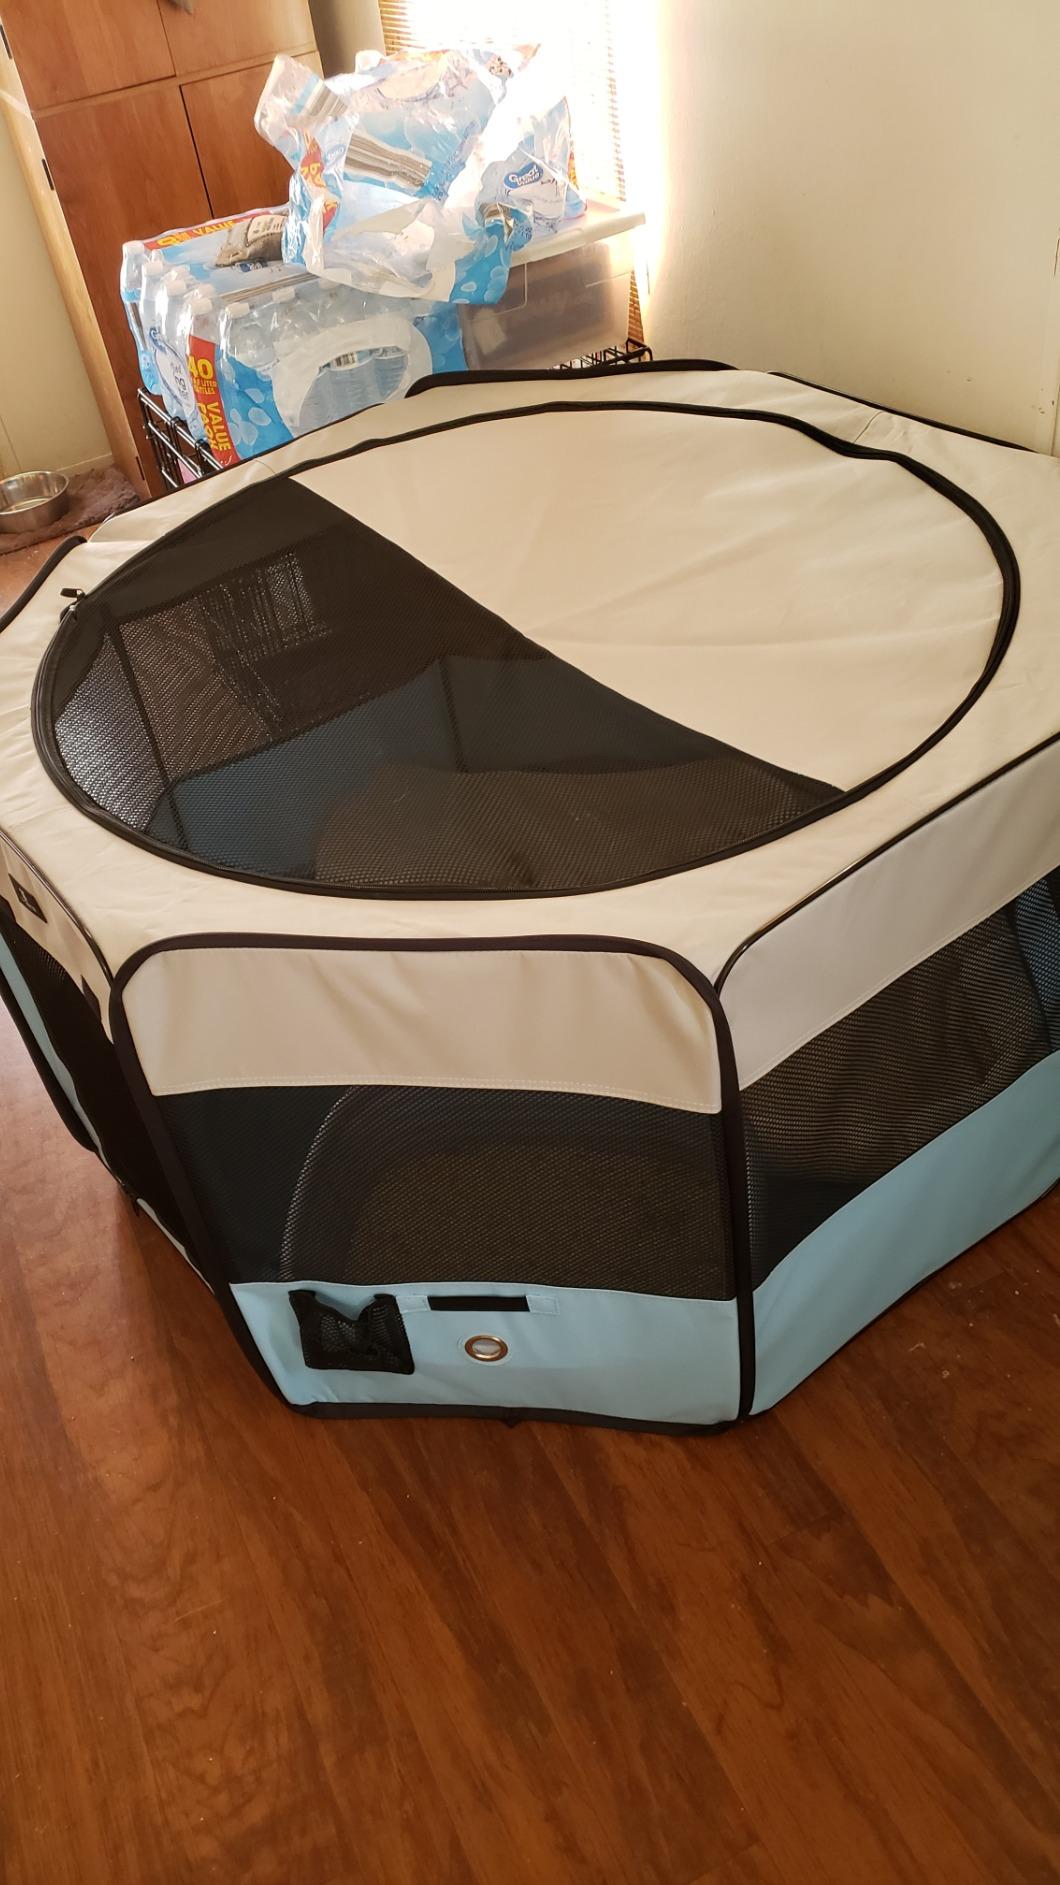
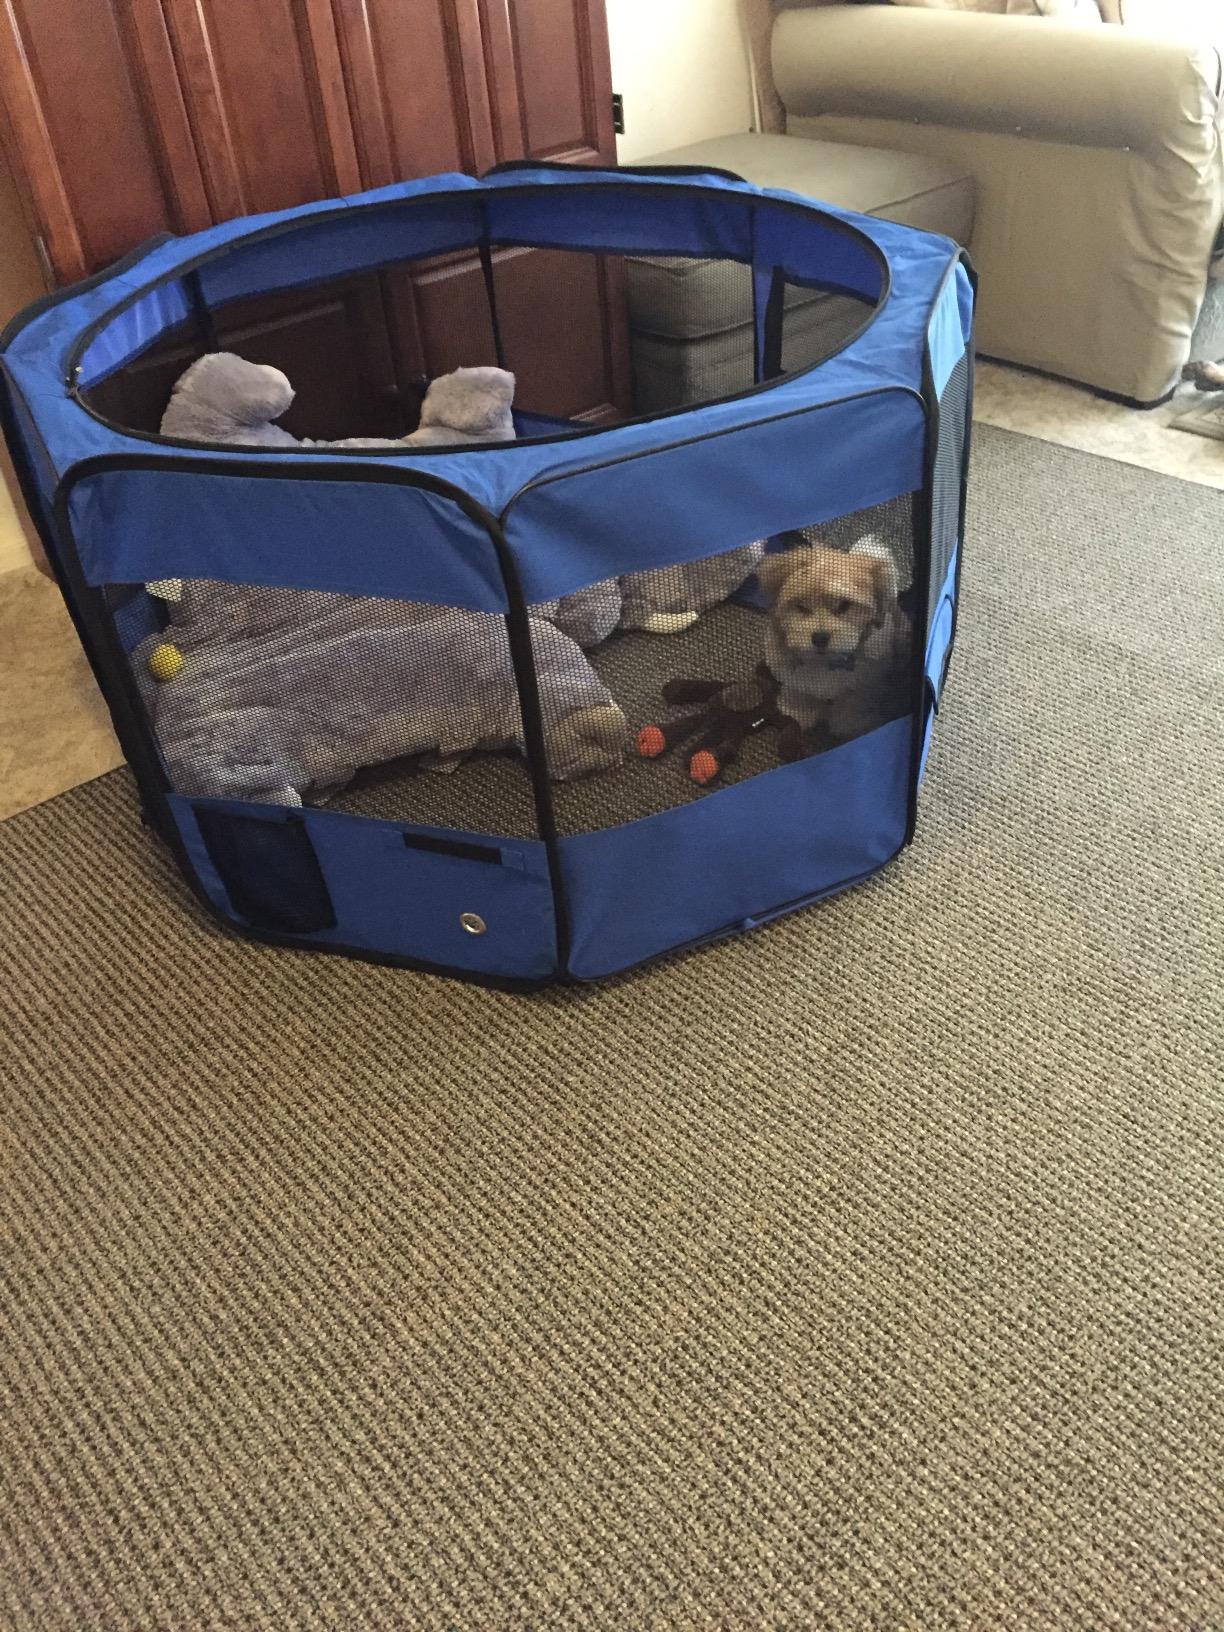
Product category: items_kennel
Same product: no